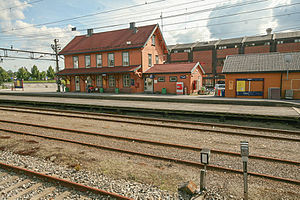
Askim Station
Askim Station er en norsk jernbanestation på Indre Østfoldbanen i Askim. Stationen ligger 130,1 m.o.h., 53,4 km fra Oslo S. Den er stoppested på NSB's linje Rakkestad/Mysen-Skøyen.